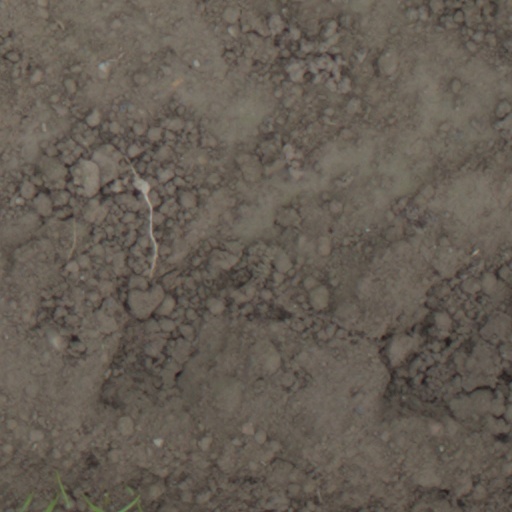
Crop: wheat